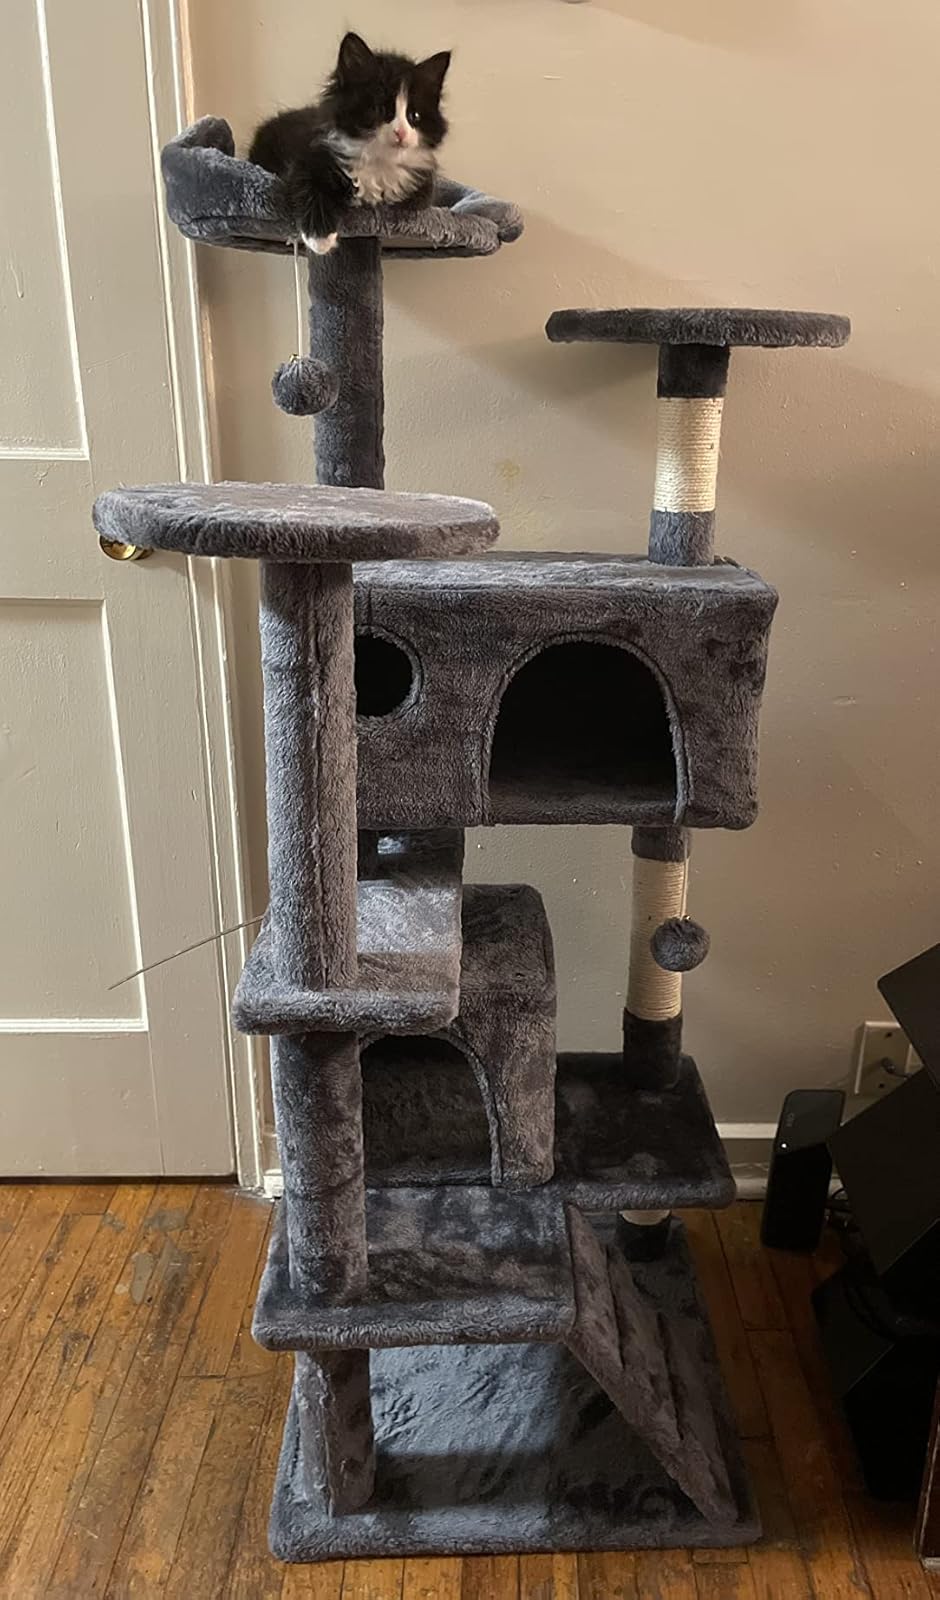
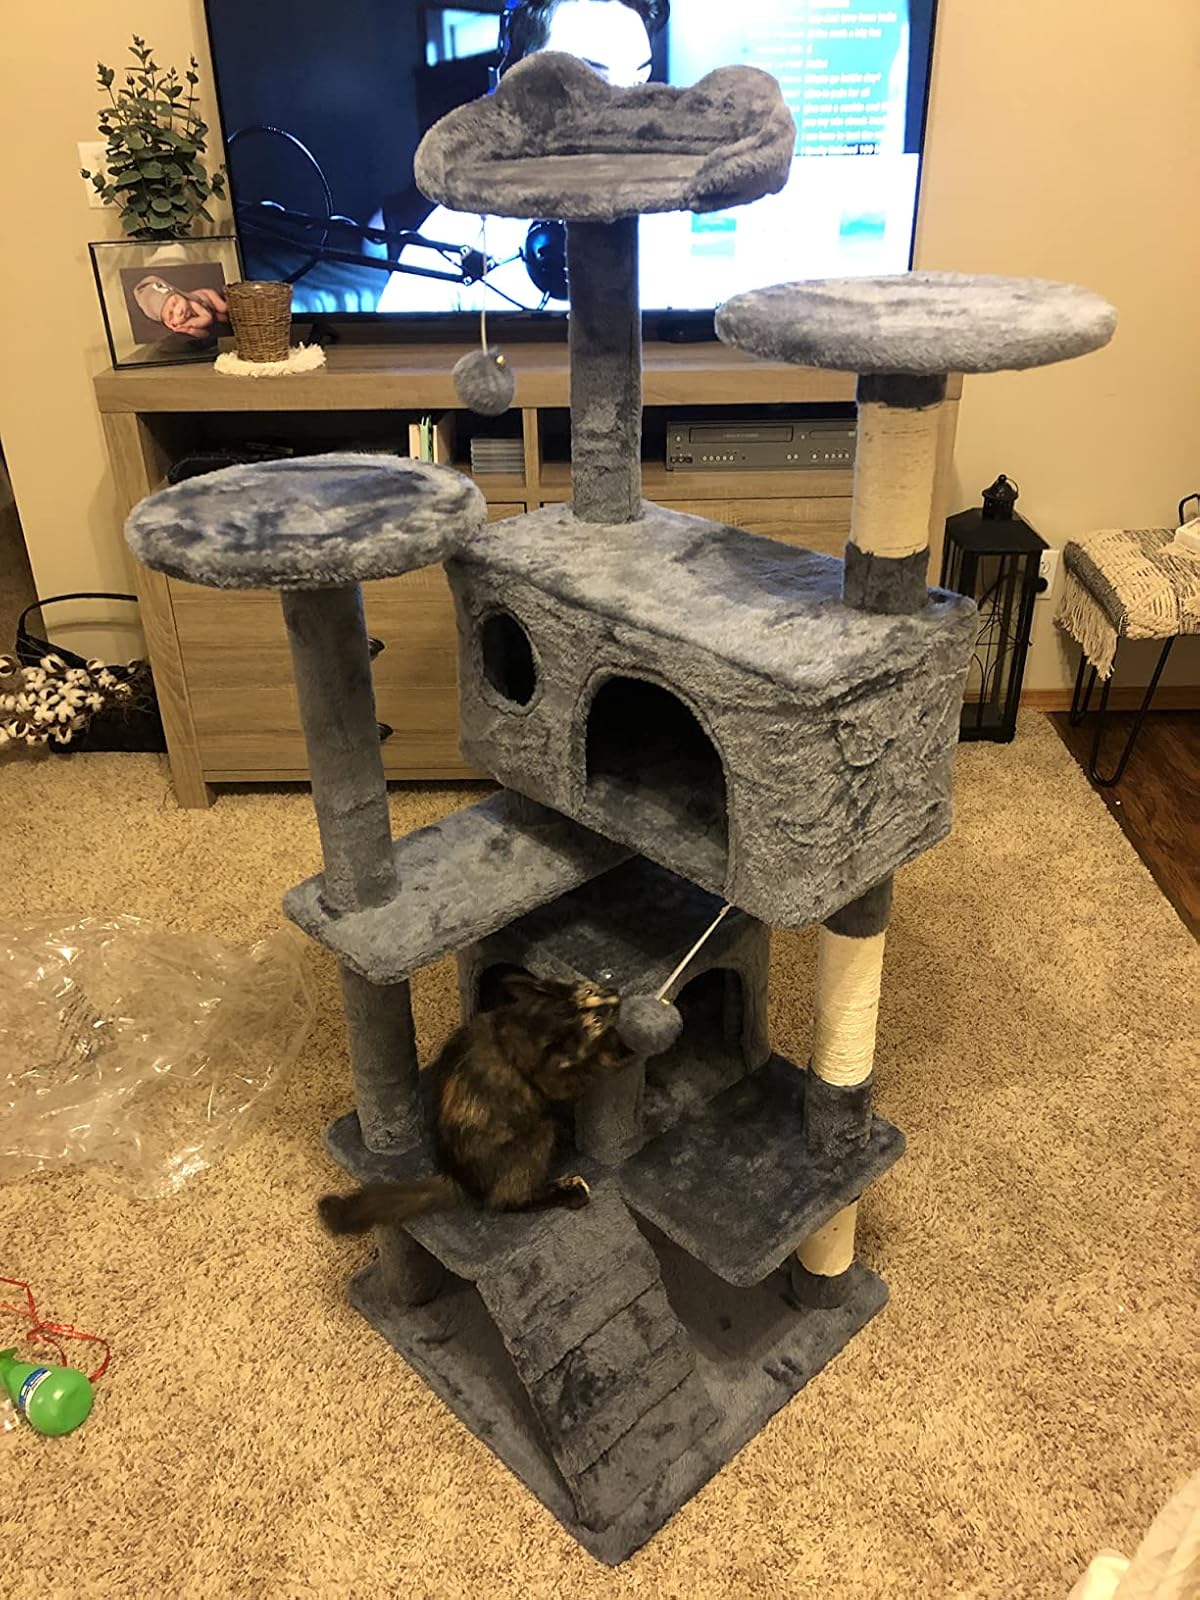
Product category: items_cat tree
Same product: yes